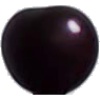
Label: Cherry Wax Black 1